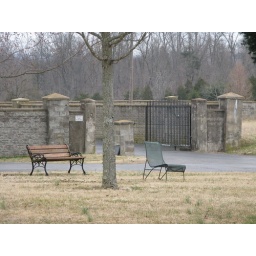
View of the entrance and stone wall around the abbey in Trappist, Kentucky.